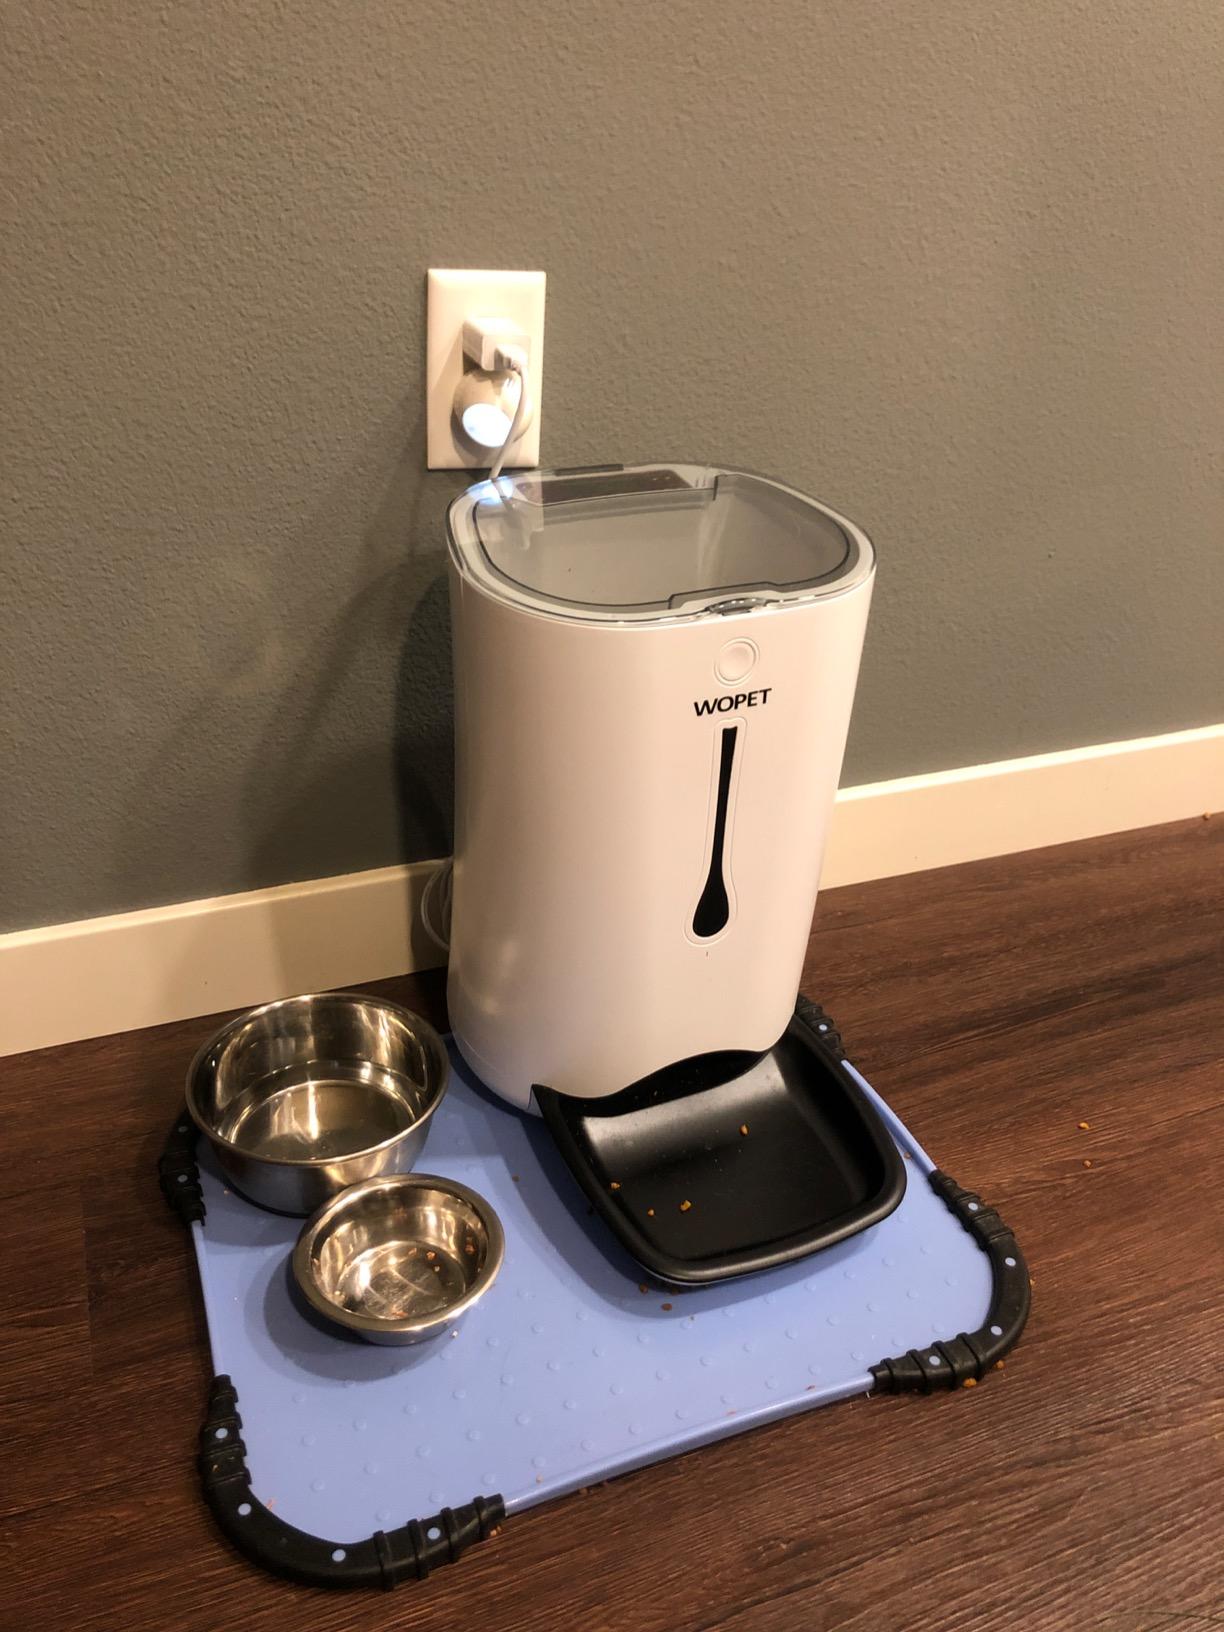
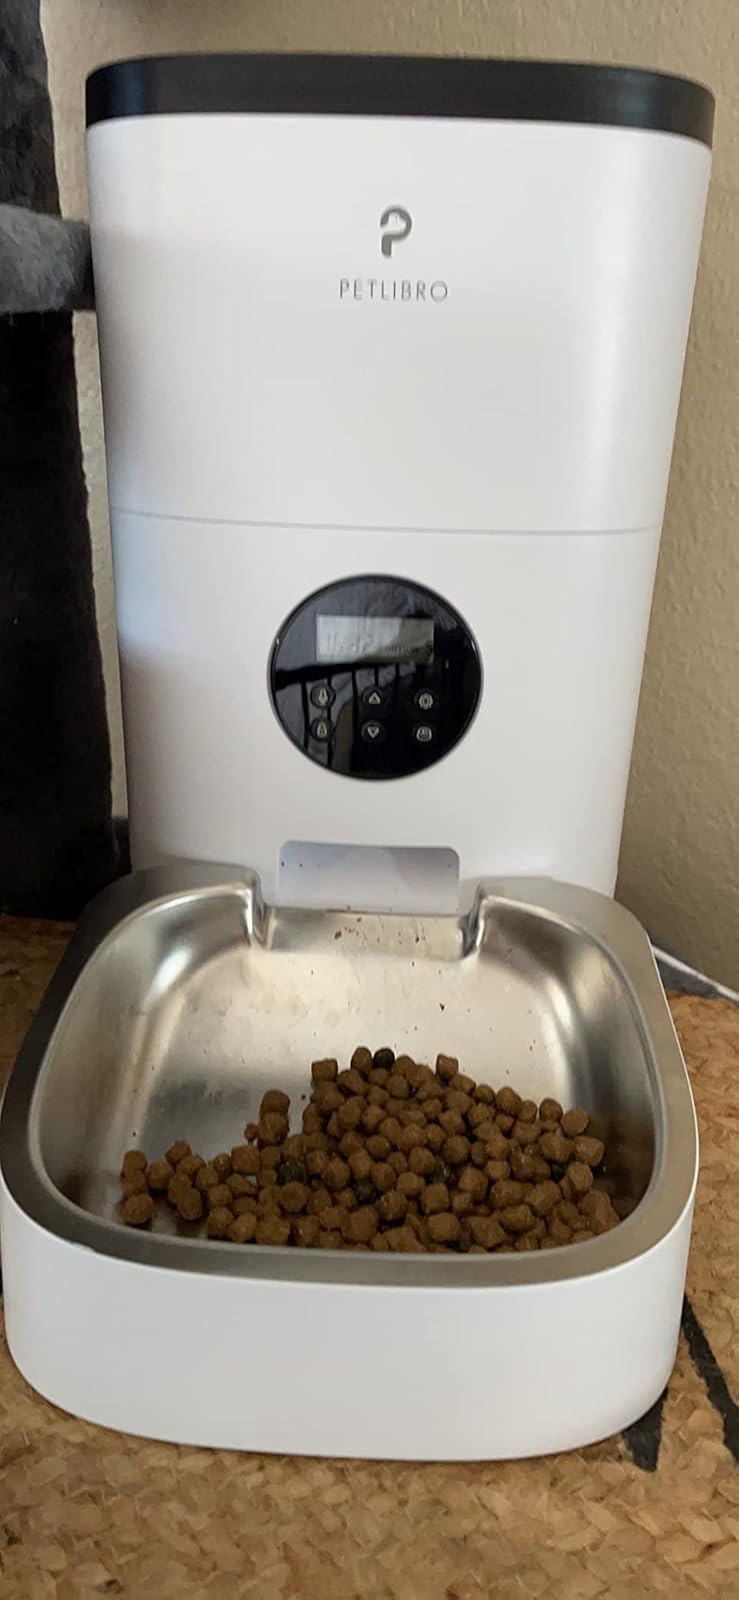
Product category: items_feeder
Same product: no